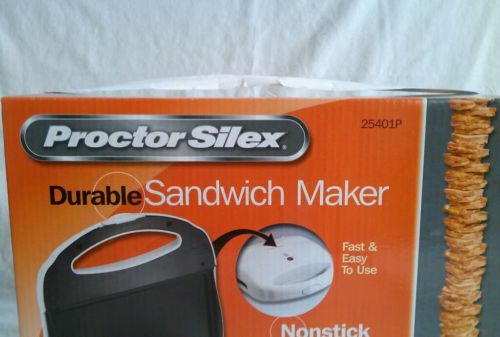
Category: toaster